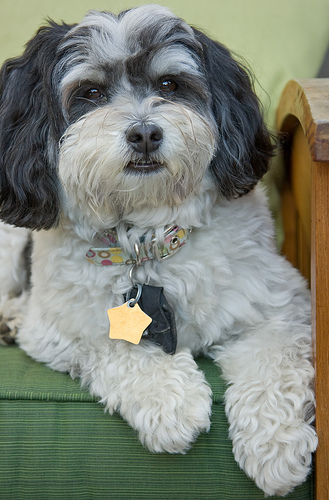
Animal: dog
Breed: havanese